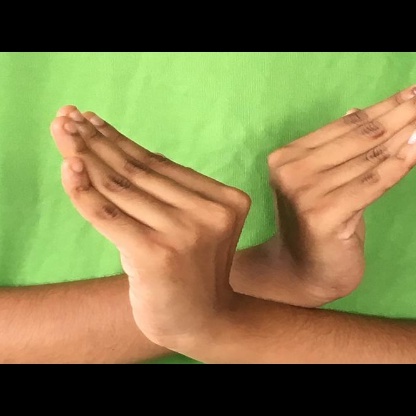
Mudra: Nagabandha